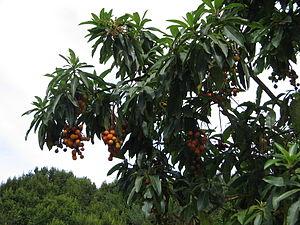
Détail des fruits de Arbutus canariensis